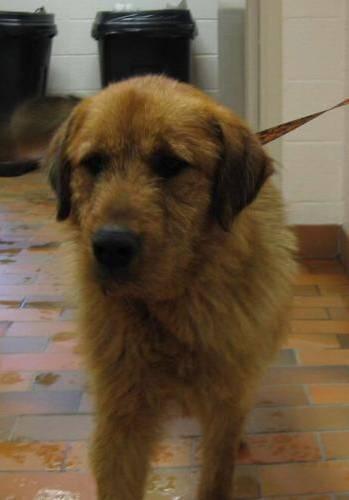
dog